Wawa, Ontario

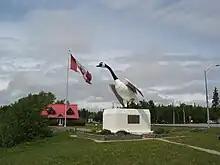
Goose sculpture in Wawa overlooking Highway 17

The township includes the main population centre of Wawa, as well as the smaller communities of Michipicoten and Michipicoten River, which are small coastal settlements on the shore of Lake Superior. These names are derived from the Ojibwe term for the river.